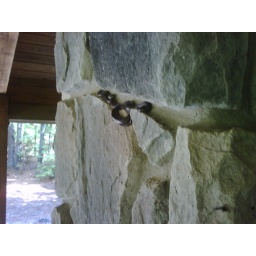
Snake laying in rock wall about 8ft off ground